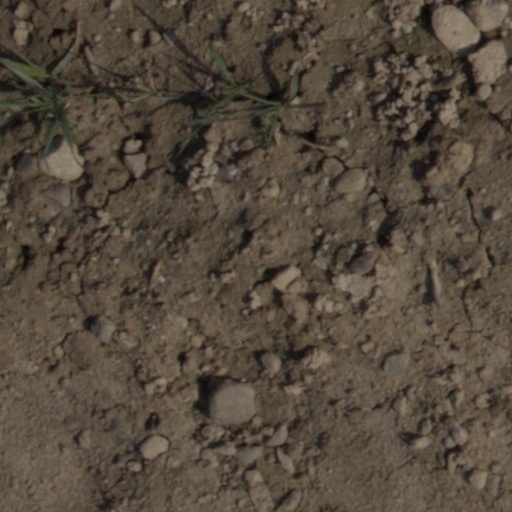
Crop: wheat